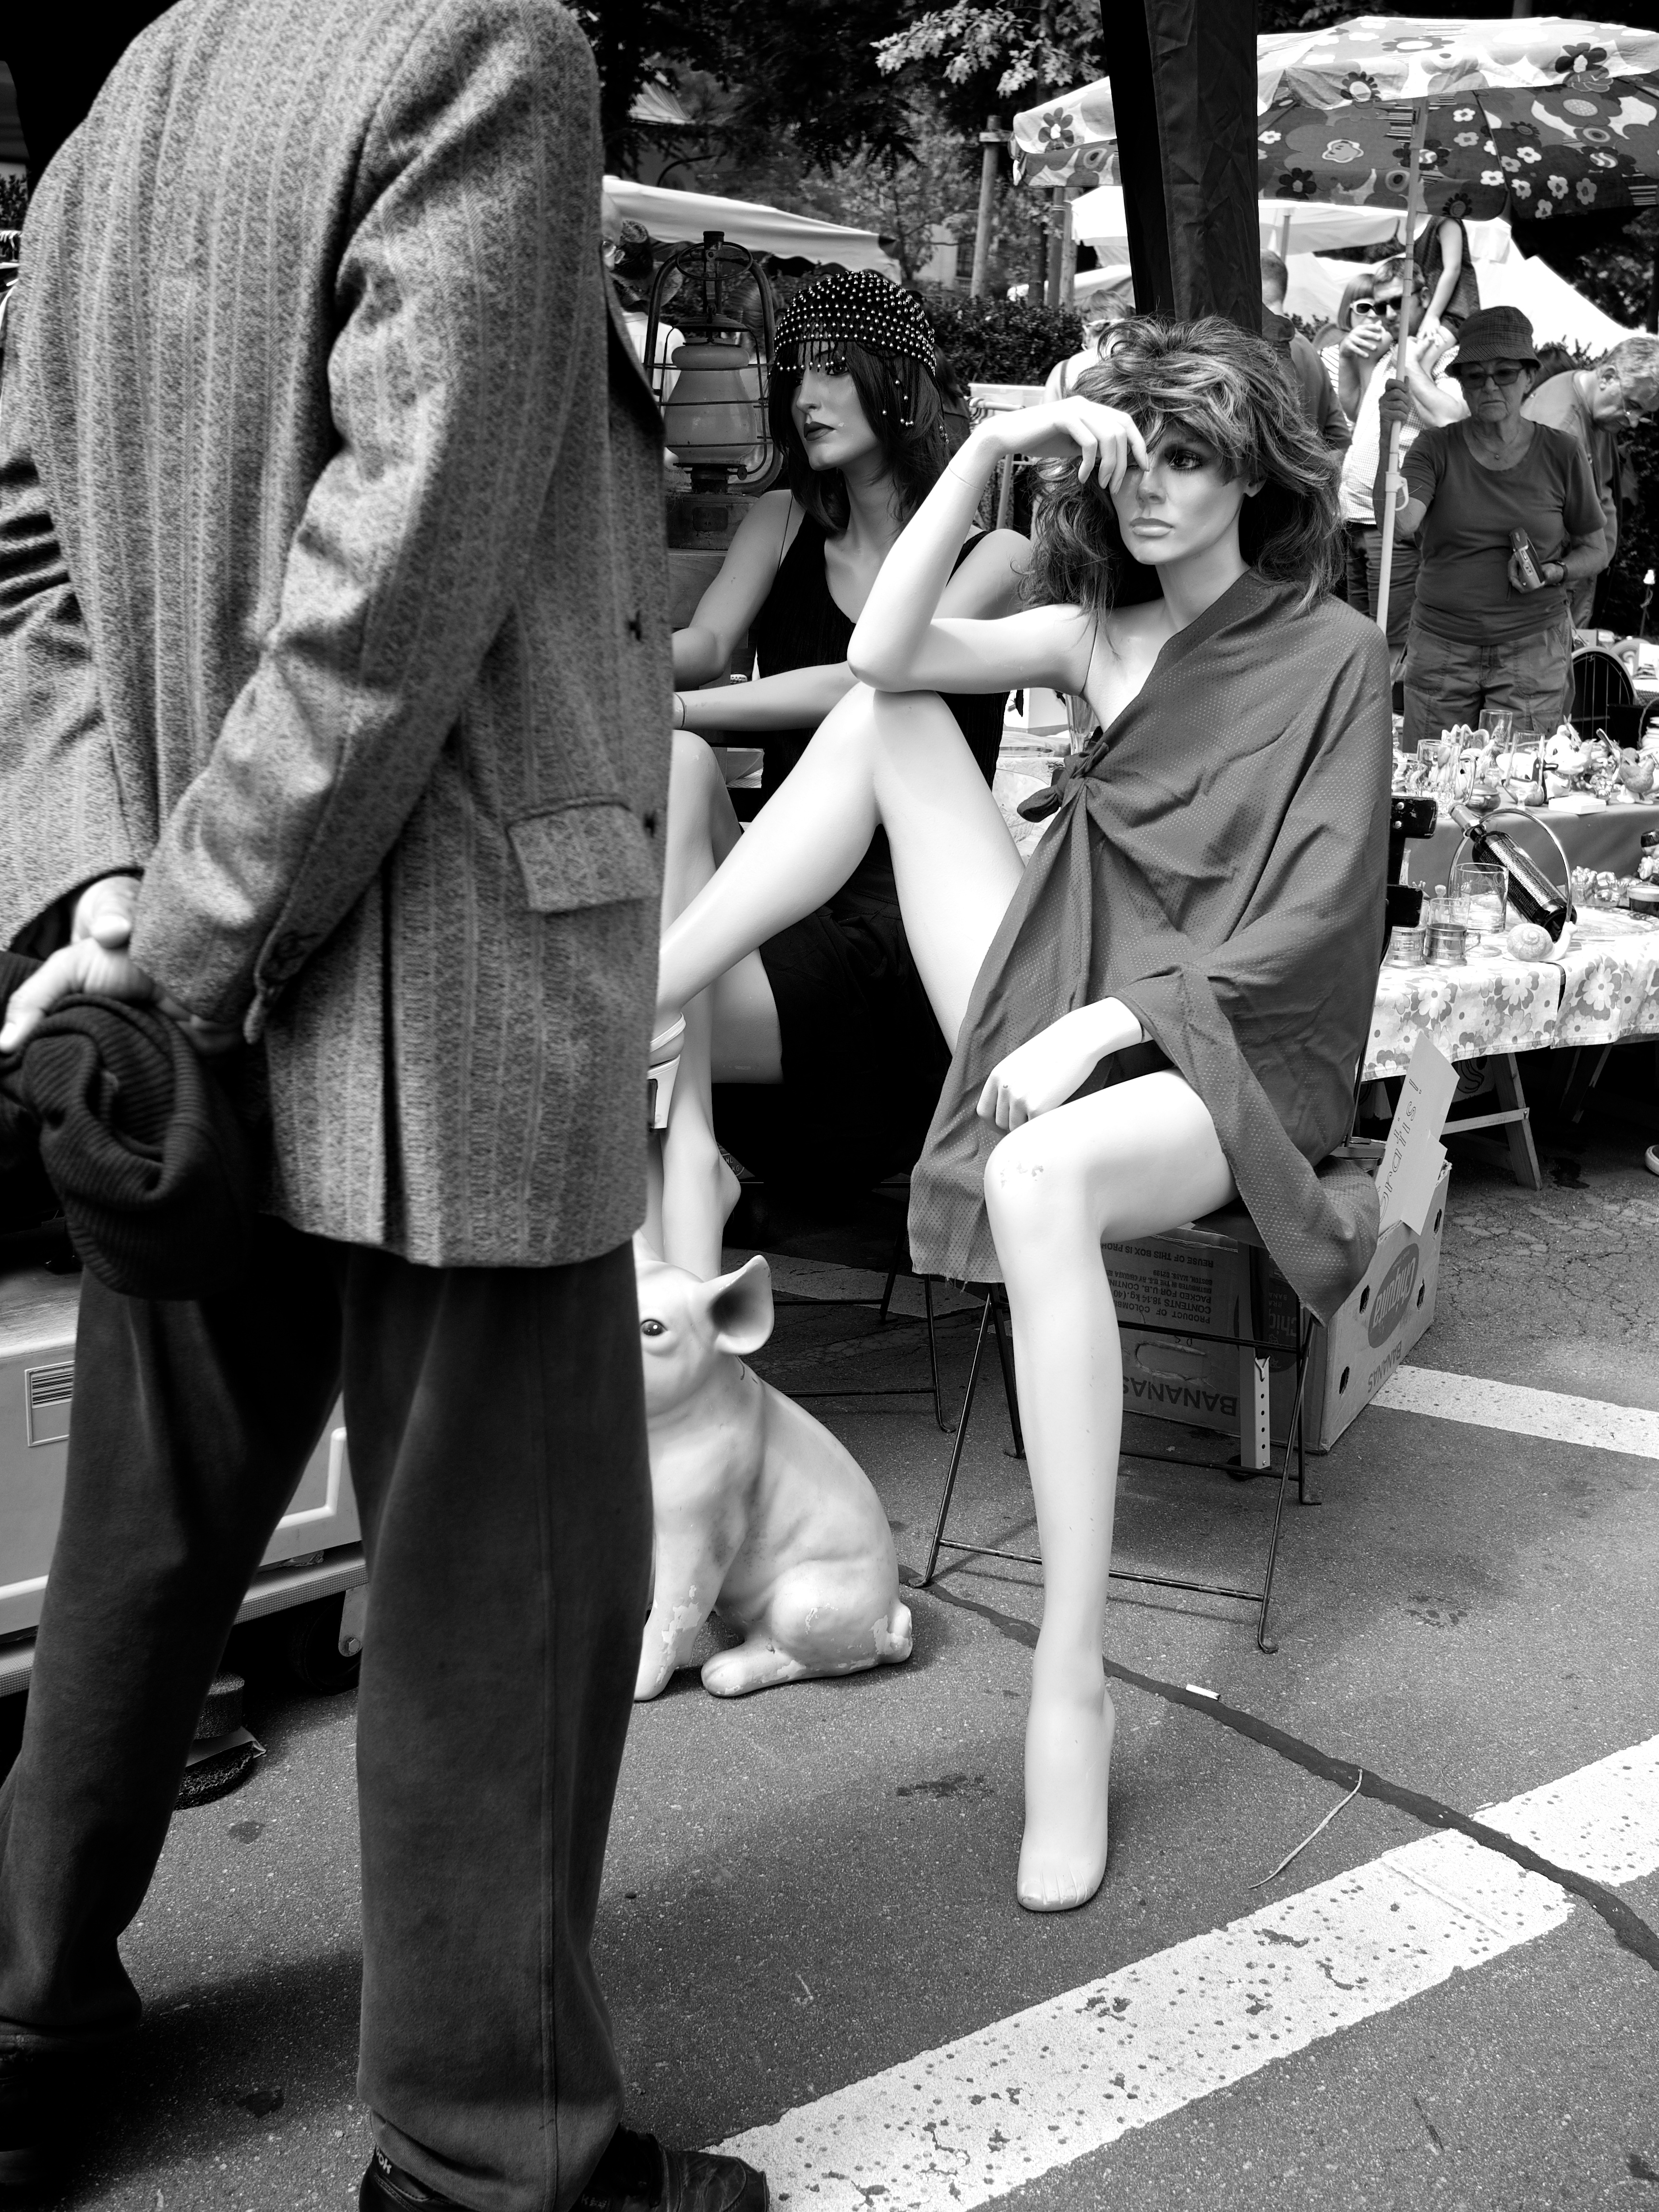
person, black and white, road, white, street, photography, ebook, model, sitting, training, fashion, clothing, black, monochrome, lady, streetphotography, flickr, thomas, video, dress, infrastructure, footwear, olympus, photograph, snapshot, omd, fuji, leica, monochrom, leuthard, hcb, thomasleuthard, interaction, monochrome photography, human positions